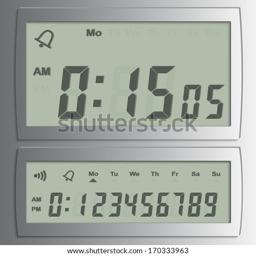
detailed illustration of a digital numbers on a led - digits